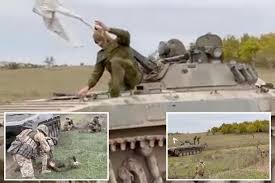
Label: BMP-2